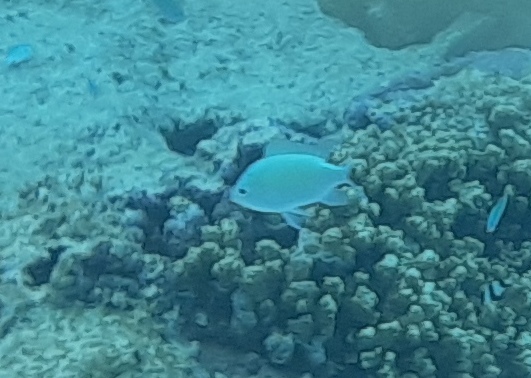
Chromis viridis (Blue-green Chromis)